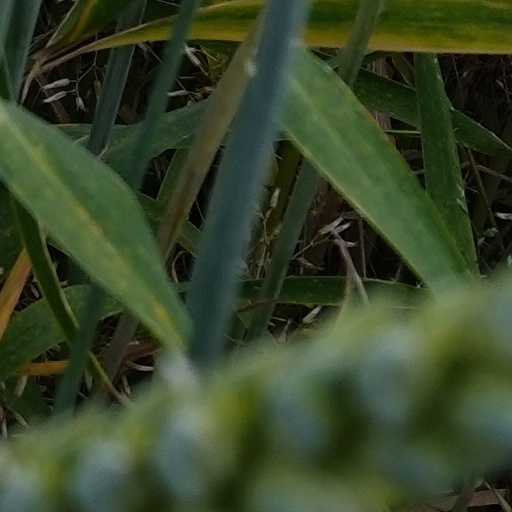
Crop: wheat